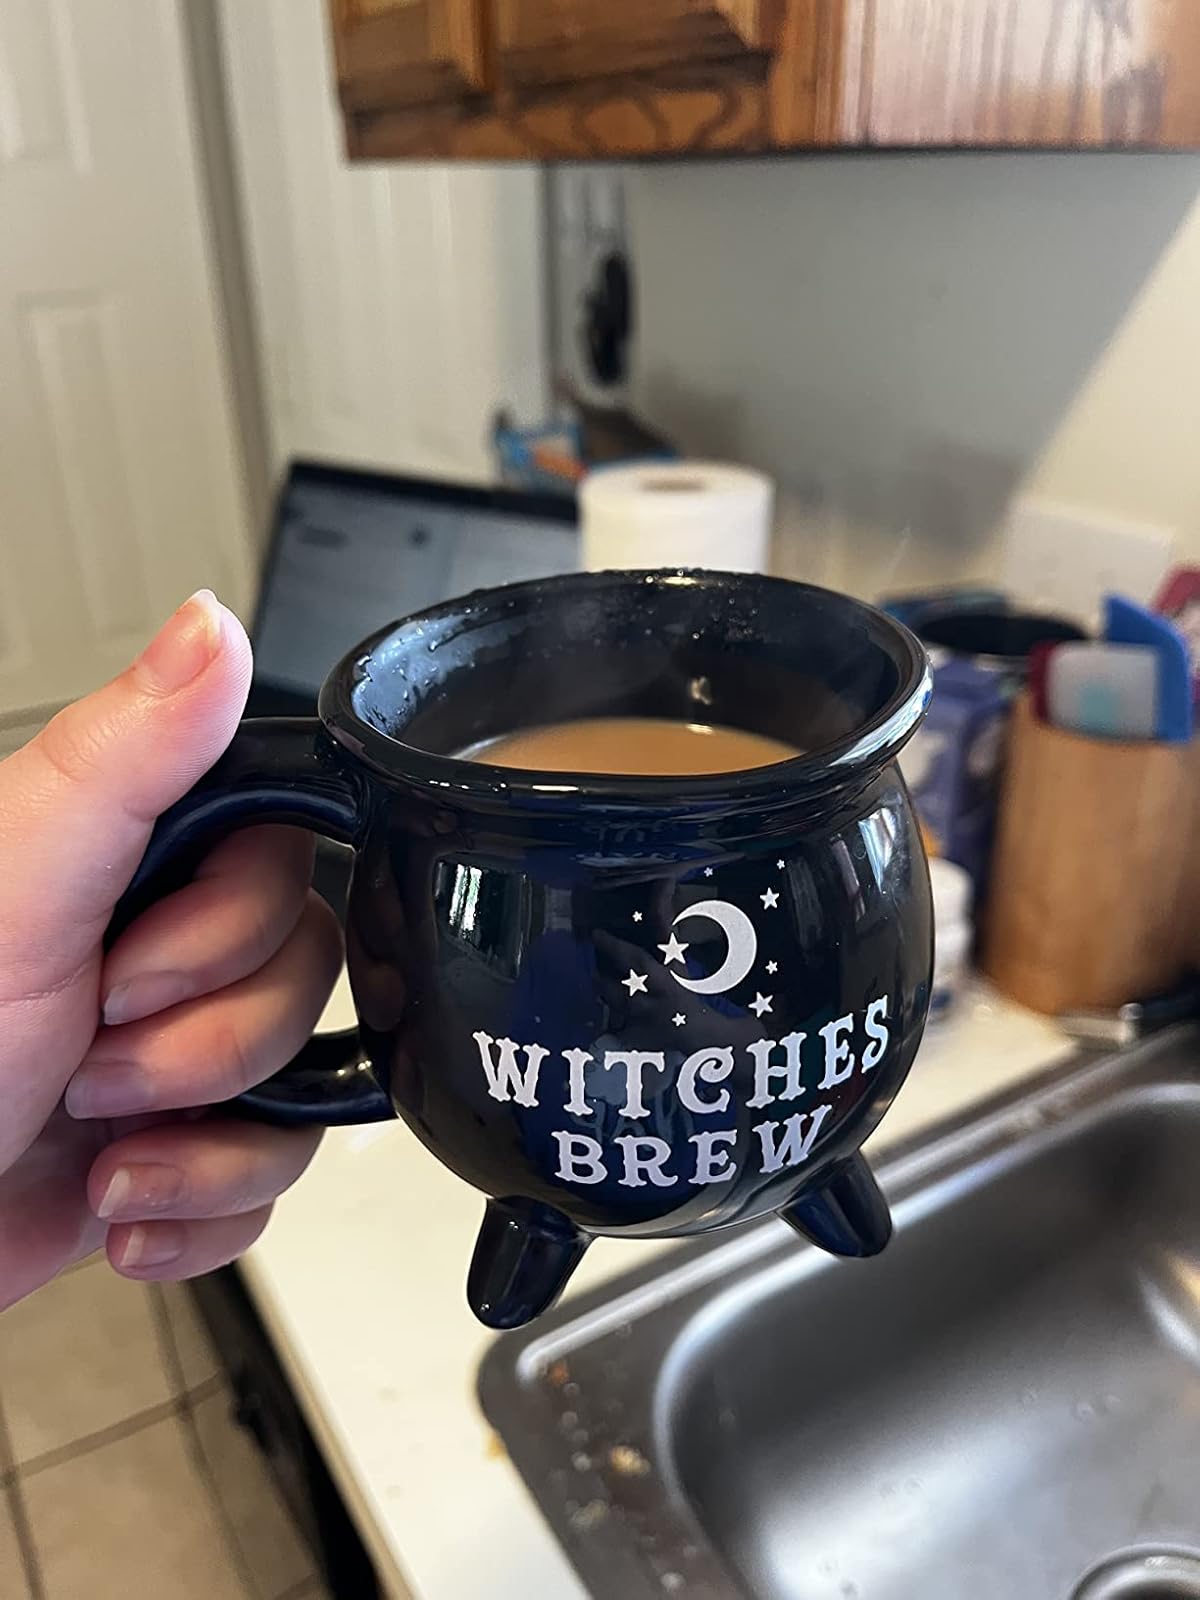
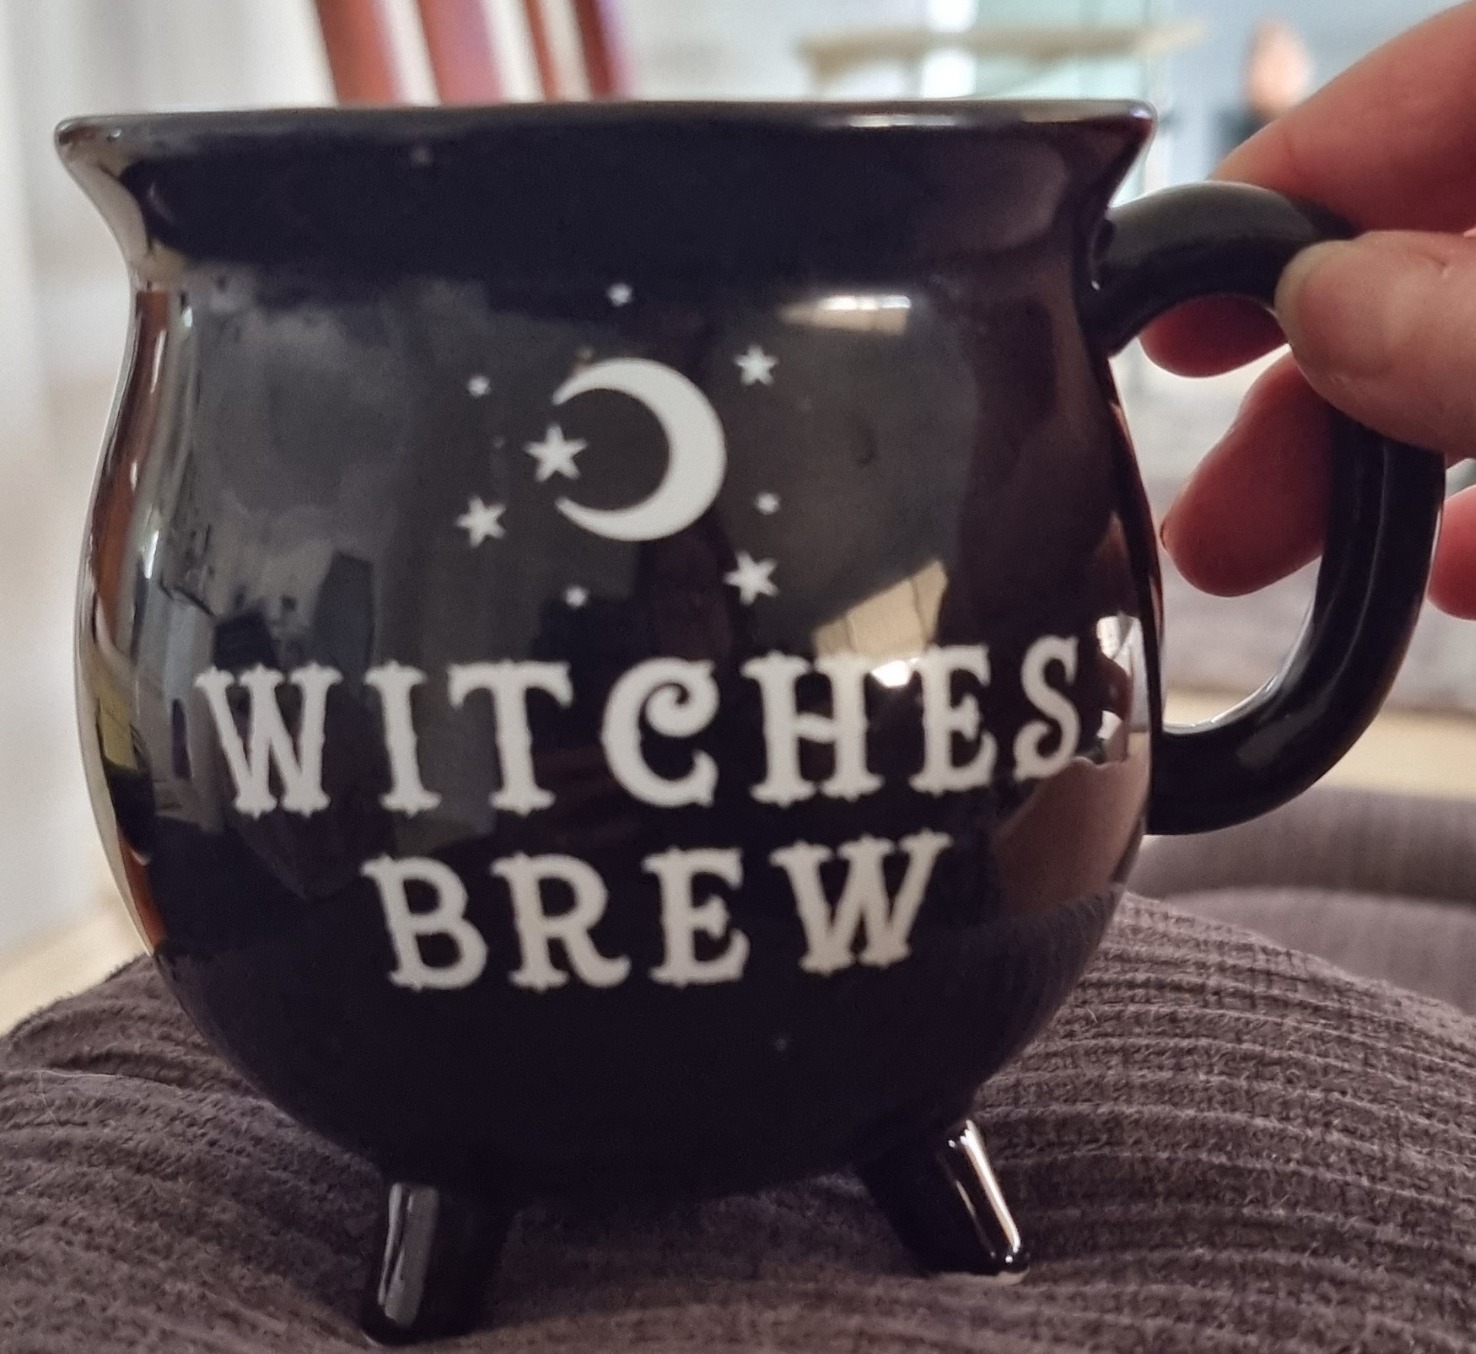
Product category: items_mug
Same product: yes